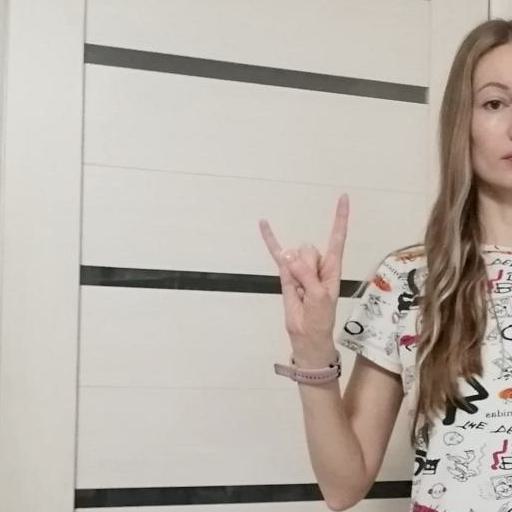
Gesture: rock